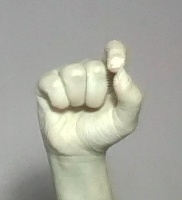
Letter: fa